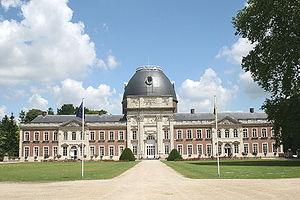
Opheylissem, les deux ailes de de la prélature, la tour de l'église et la cour d'Honneur de l'ancienne abbaye (1760-1780).
Hélécine est une commune francophone de Belgique située en Région wallonne dans la province du Brabant wallon, à mi-chemin entre Bruxelles et Liège.